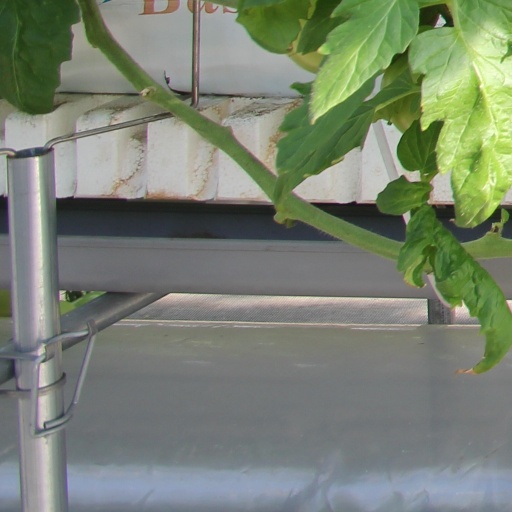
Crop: tomato